How to Start Your Own Country (book)

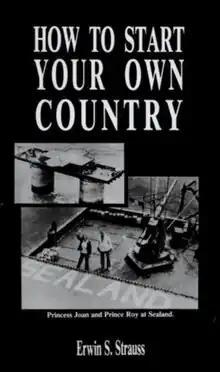
Book cover as of the third edition

How to Start Your Own Country is an American non-fiction book written by Erwin S. Strauss about micronationalism, particularly its application to libertarianism and individualism. Strauss, who holds libertarian views, believes in the abolition of the power of the state. In "How to Start Your Own Country", Strauss introduces five approaches that micronations may take in an attempt to achieve statehood, and documents various micronations and their mostly unsuccessful attempts at seceding. The first book published about micronations, "How to Start Your Own Country" was published in 1979, with subsequent editions in 1984 by Loompanics and in 1999 by Paladin Press. The book was well-received by critics.